Frank Borman

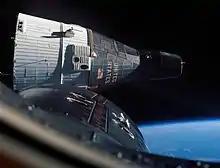
Gemini 7, as seen from Gemini 6

That Gemini 7 would last for fourteen days was known from the beginning, and gave Borman time to prepare. To keep fit, he and Lovell jogged a day, and played handball after work. They visited the McDonnell Aircraft plant in St. Louis, Missouri, where their spacecraft was built. At , it was heavier than any previous Gemini spacecraft. Special procedures were developed for the stowage of consumables and garbage. A lightweight space suit was developed to make the astronauts more comfortable.